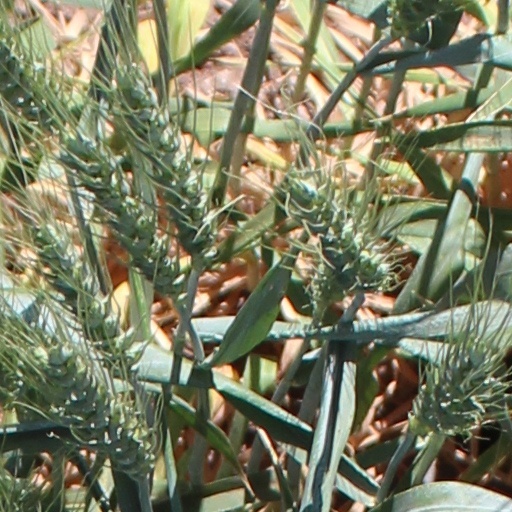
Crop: wheat